History of theatre

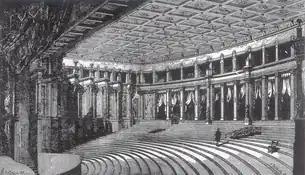
Richard Wagner's Bayreuth Festival Theatre.

Jean-Baptiste Poquelin, known by his stage name Molière, was a French playwright, actor, and poet, widely regarded as one of the great writers in the French language and world literature. His extant works include comedies, farces, tragicomedies, comédie-ballets, and more. His plays have been translated into every major living language and are performed at the Comédie-Française more often than those of any other playwright today. His influence is such that the French language is often referred to as the "language of Molière". Born into a prosperous family and having studied at the Collège de Clermont (now Lycée Louis-le-Grand), Molière was well suited to begin a life in the theatre. Thirteen years as an itinerant actor helped him polish his comedic abilities while he began writing, combining "Commedia dell'arte" elements with the more refined French comedy. Through the patronage of aristocrats including Philippe I, Duke of Orléans—the brother of Louis XIV—Molière procured a command performance before the King at the Louvre. Performing a classic play by Pierre Corneille and a farce of his own, "The Doctor in Love", Molière was granted the use of the "grande salle" of the Petit-Bourbon near the Louvre, a spacious room appointed for theatrical performances. Later, he was granted the use of the theatre in the Palais-Royal. In both locations, Molière found success among Parisians with plays such as "The Affected Ladies", "The School for Husbands", and "The School for Wives". This royal favour brought a royal pension to his troupe and the title "Troupe du Roi" ("The King's Troupe"). Molière continued as the official author of court entertainments. Despite the adulation of the court and Parisians, Molière's satires attracted criticism from other circles. For "Tartuffe's" impiety, the Catholic Church in France denounced this study of religious hypocrisy, which was followed by a ban by the Parlement, while "Dom Juan" was withdrawn and never restaged by Molière. His hard work in so many theatrical capacities took its toll on his health and, by 1667, he was forced to take a break from the stage. In 1673, during a production of his final play, "The Imaginary Invalid", Molière, who suffered from pulmonary tuberculosis, was seized by a coughing fit and a haemorrhage while playing the hypochondriac Argan; he finished the performance but collapsed again and died a few hours later.